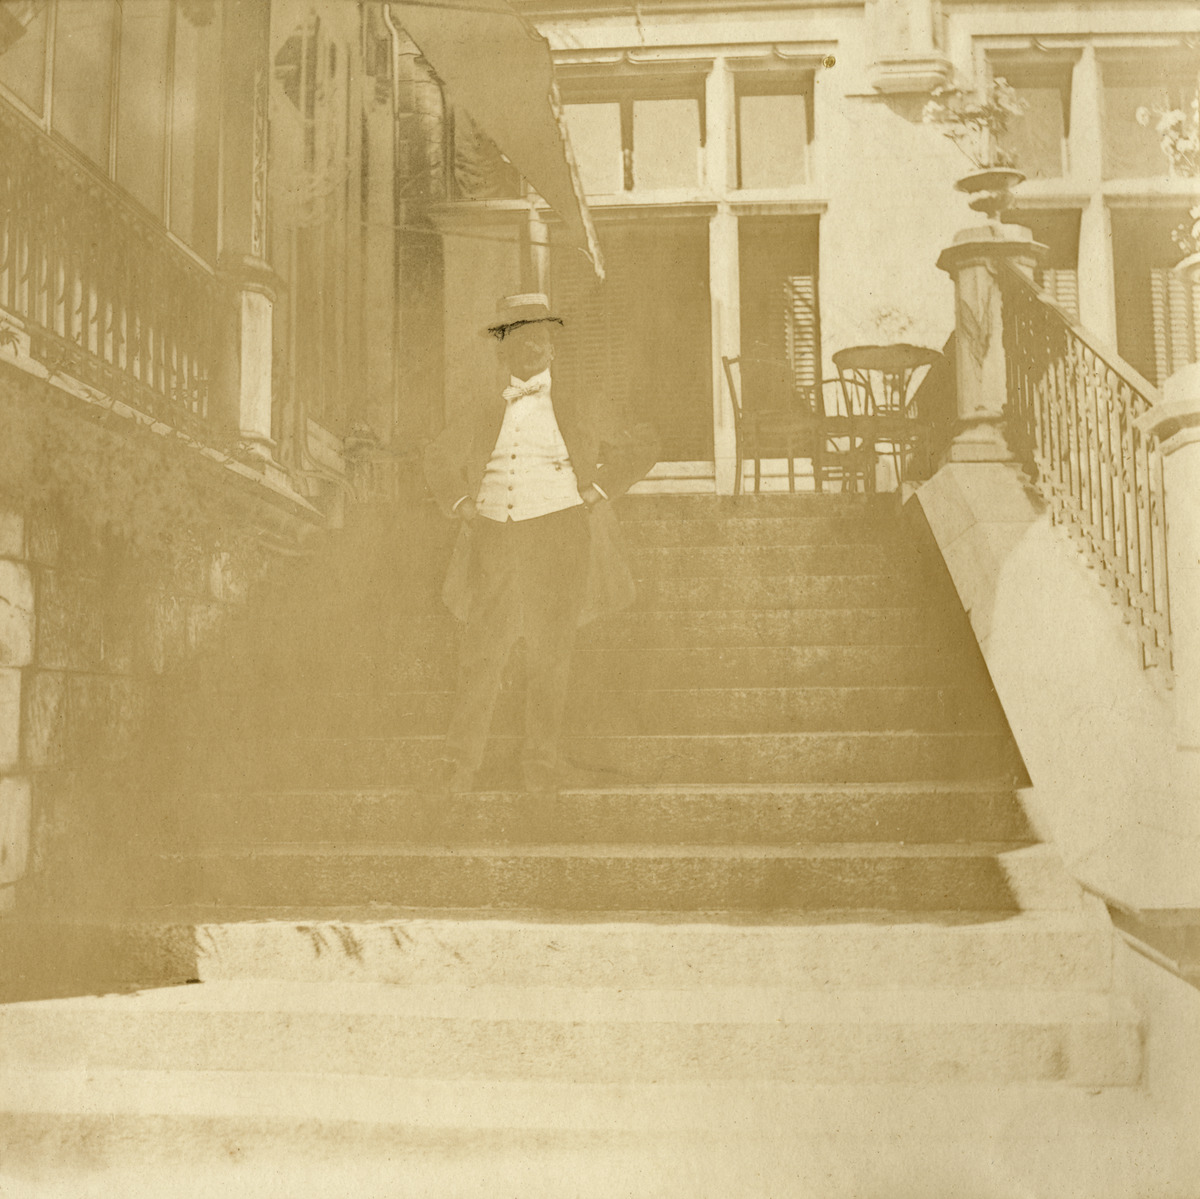
Kuva Antibesista Ranskasta
sisällön kuvaus: Kuva Antibesista Ranskasta. Mies seisoo talon edessä portailla. mustavalkoinen
Ajankohta: kuvausaika 1900 -luvun alku
Paikka: Suomi, Uusimaa, Helsinki, -
Aiheet: Grünberg vanhempi, Constantin, Ranska, miehet, runkorakenteet portaat